Tina Pic

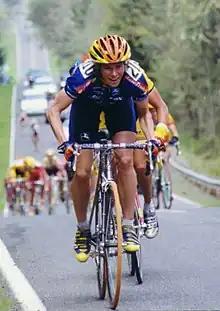
Pic at the 2000 Tour of Willamette

Tina Mayolo Pic (born May 9, 1966) is an American bicycle racer. She is a 6-time United States National Criterium Championships winner (2002–2005, 2007, 2009) and a 4-time USA Cycling National Racing Calendar points champion (2000, 2004–2006).